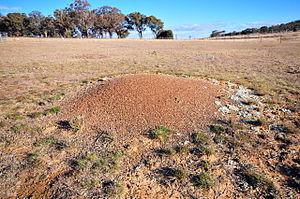
Une supercolonie de fourmis est une colonie, composée de multiples reines fécondes et constituée d'un maillage de zones de nidification interconnectées. Sa structure sociale est flexible, étendue et complexe. Ce type de colonie peut s'étendre sur des centaines de kilomètres.